We Are the World

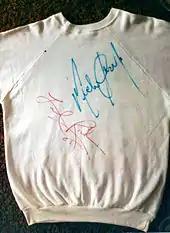
Back of the "We Are the World" sweater autographed by Michael Jackson and Lionel Richie

The first night of recording, January 22, 1985, had tight security on hand, as Richie, Jackson, Wonder, and Jones started work on "We Are the World" at Kenny Rogers' Lion Share Recording Studio. The studio, on Beverly Boulevard in Los Angeles, was filled with session musicians, technicians, video crews, retinue, assistants, and organizers as the celebrity musicians entered. Jones hired session musicians to lay down the backing tracks: John "JR" Robinson on drums, Louis Johnson on bass, and pianist Greg Phillinganes. (These three first played together on "Don't Stop 'Til You Get Enough" produced by Jones for Jackson.) Richie sat down at the piano to teach everyone the song. When it was time to roll tape, Robinson cleared the room of non-musicians, and the backing tracks were recorded. After this, a vocal guide of "We Are the World" was recorded by Richie and Jackson, mixed with the instrumental tracks, and duplicated on tape for each of the invited performers. The guide was recorded on the sixth take, as Jones felt that there was too much "thought" in the previous versions.